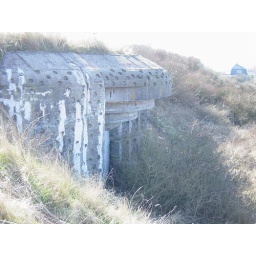
Nazi cannon emplacement near Hoeck van Holland (at the mouth of the river to Rotterdam)